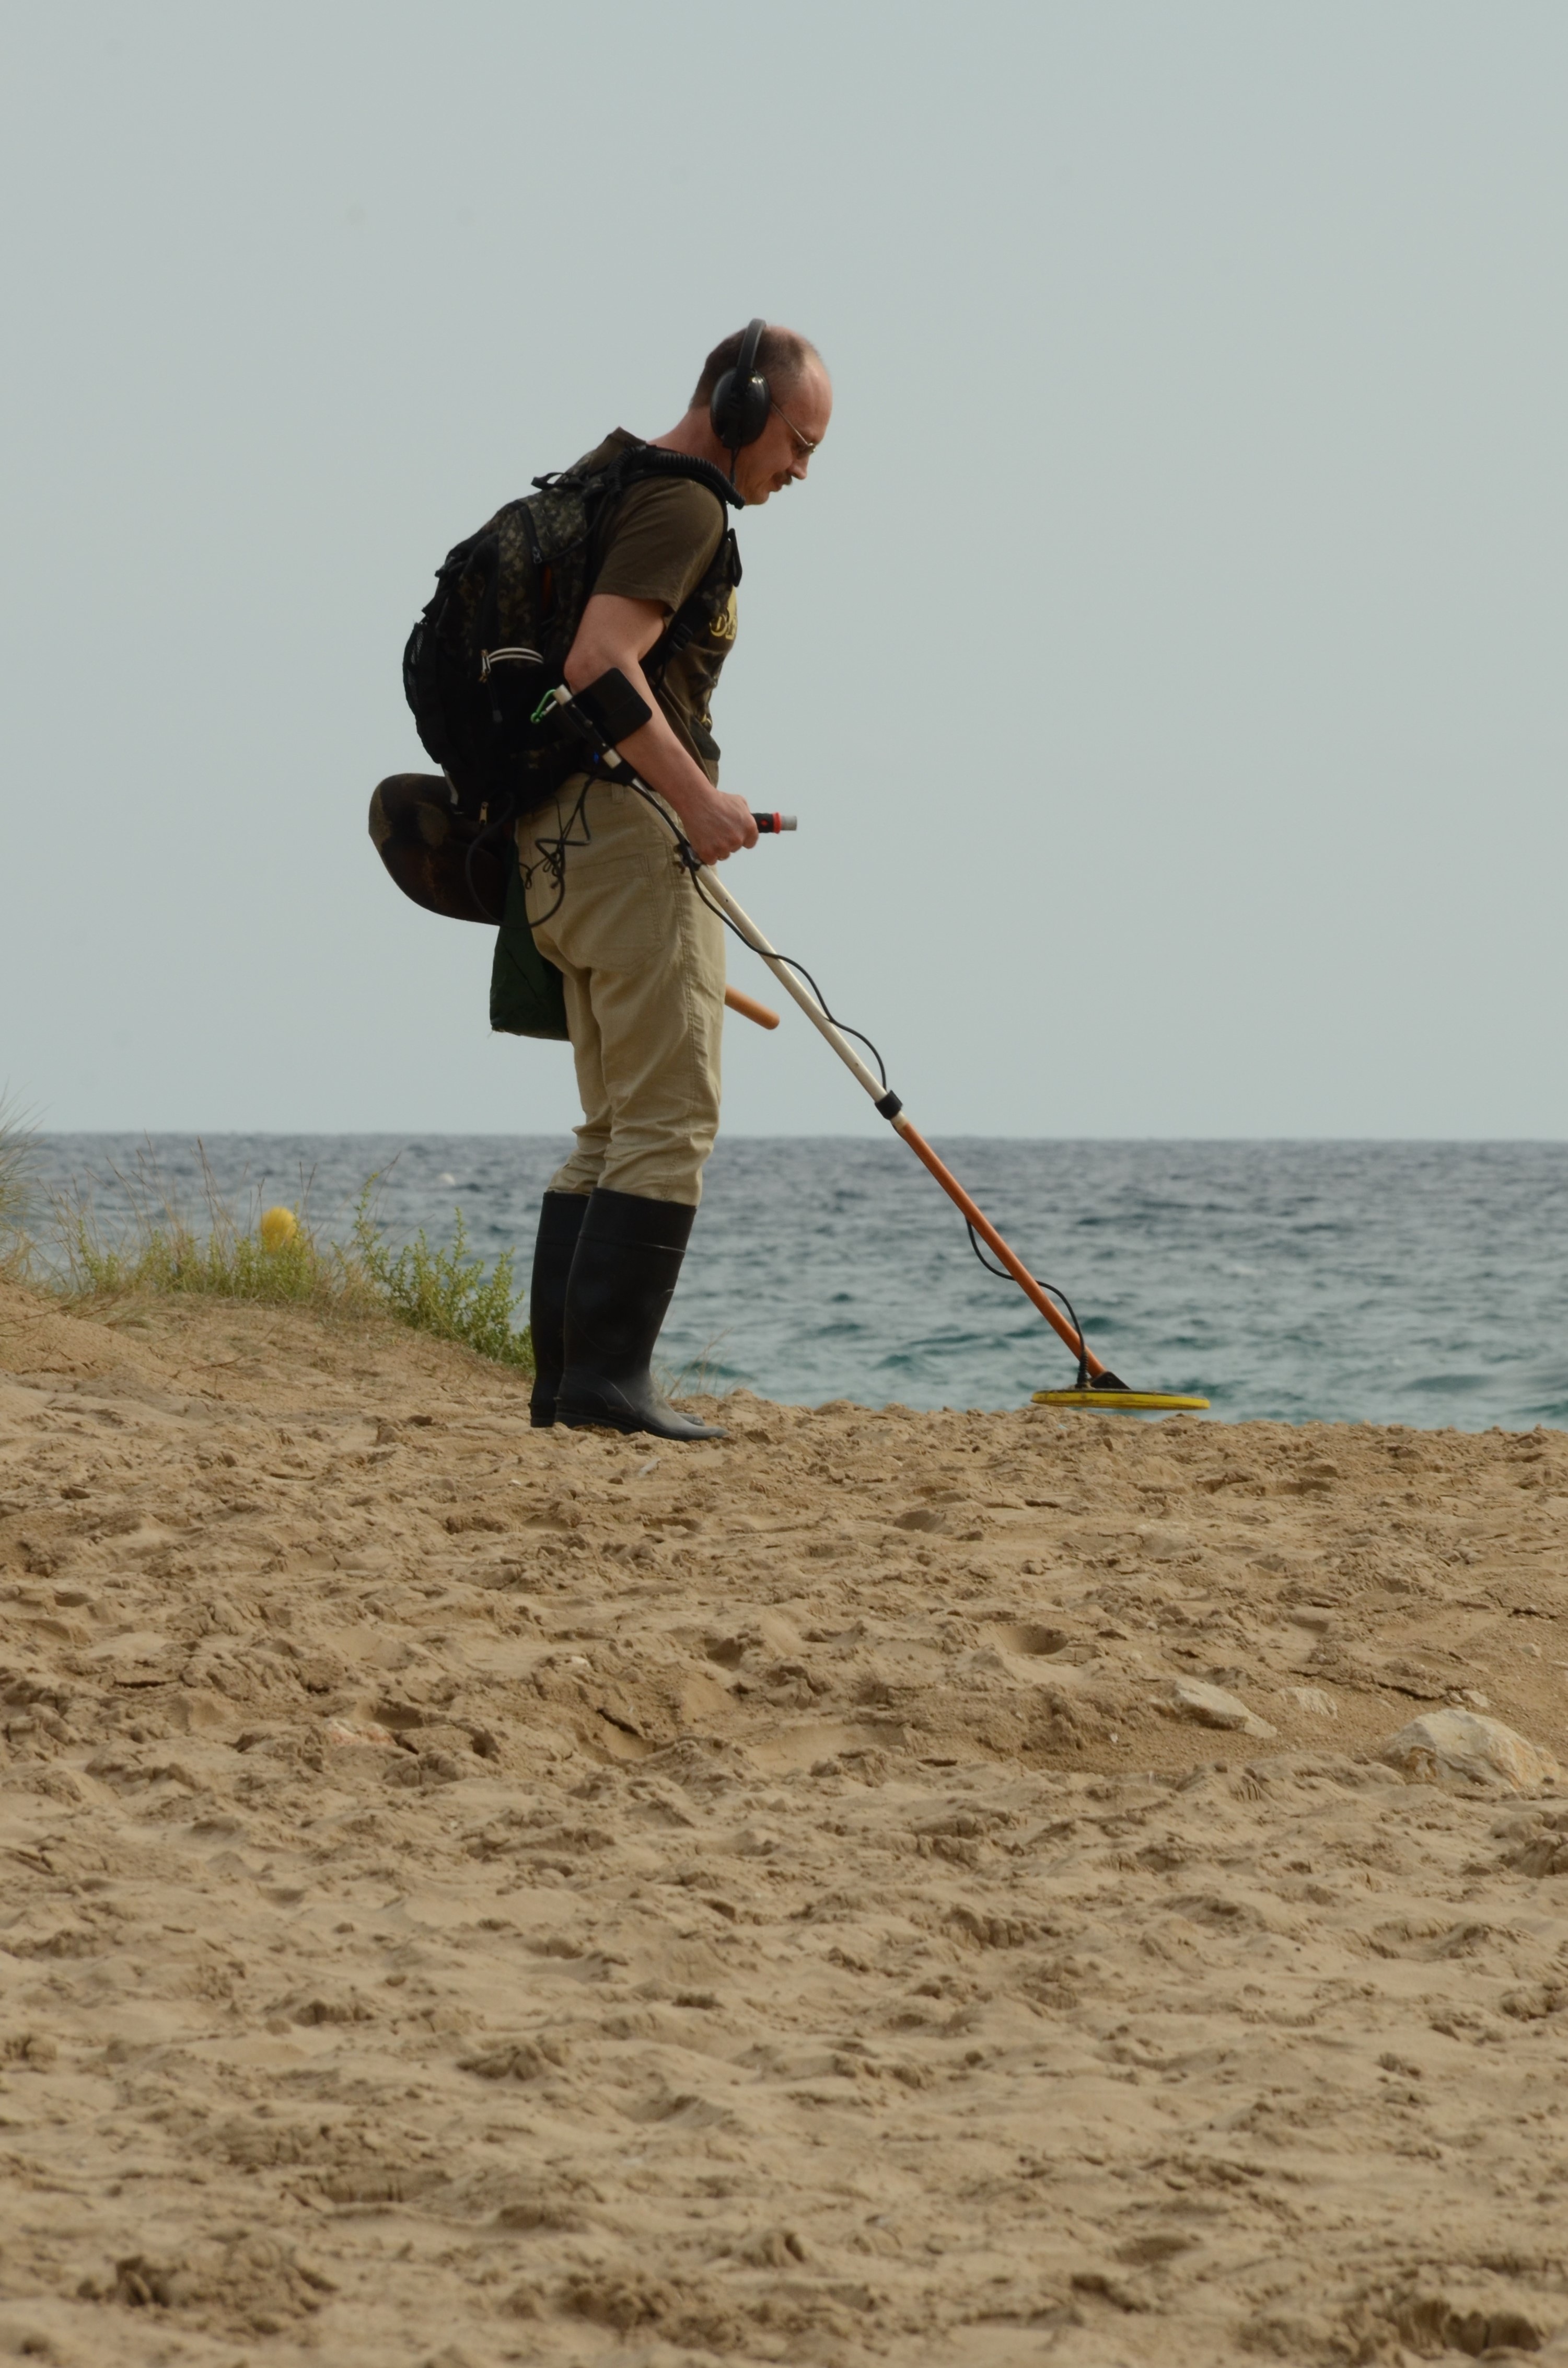
sea, sand, wind, fishing, metal, toy, archaeology, search, find, bottom, my love, casting fishing, metal detector, bottom discovery